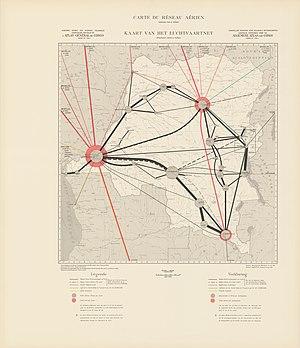
Carte de l'aviation
La ligne aérienne Belgique-Congo, désigne l'ensemble des voies aériennes reliant la Belgique au Congo belge et au Ruanda-Urundi et exploitées par des vols réguliers durant l'époque coloniale. Étroitement liée à la Sabena qui y détenait un monopole d'État, la ligne impériale Belgique-Congo est créée en 1935 et est opérée jusqu'en 1960, année d'indépendance du Congo. Elle trouve cependant sa source dix ans avant son inauguration, en 1925, quand Edmond Thieffry rallie la colonie en plusieurs semaines.